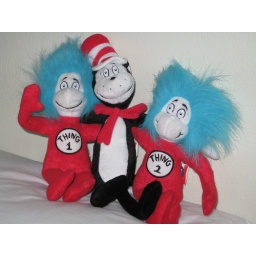
cat in the hat